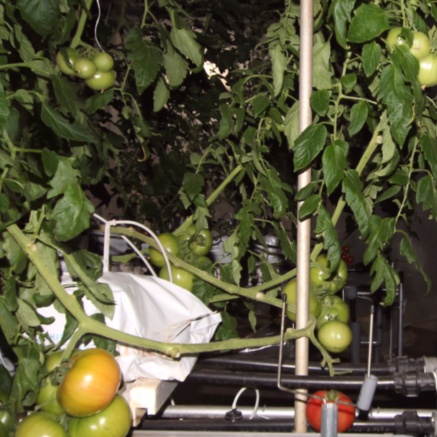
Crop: tomato